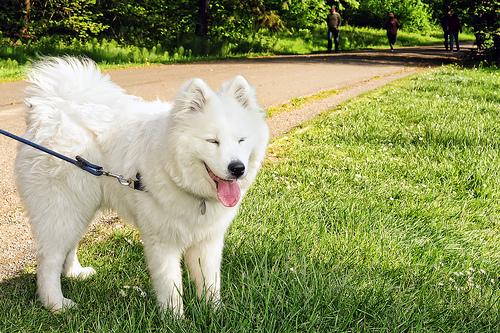
Breed: samoyed